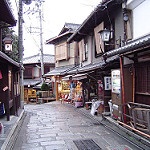
Scene: Outdoor